The Gilded Cage (2013 film)

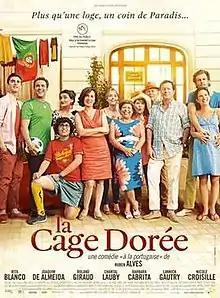
French release poster

The Gilded Cage (Portuguese: A Gaiola Dourada) is a Franco-Portuguese comedy film released in 2013. The film was Ruben Alves' directorial debut and it was inspired by his parents' life.